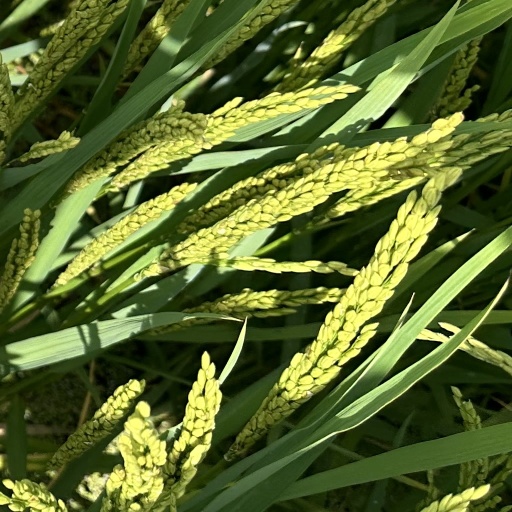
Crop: rice